His-tag

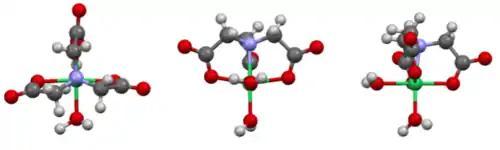
Three views of the X-ray structure of Ni(NTA)(HO)

A polyhistidine-tag, best known by the trademarked name His-tag, is an amino acid motif in proteins that typically consists of at least six histidine ("His") residues, often at the N- or C-terminus of the protein. It is also known as a hexa histidine-tag, 6xHis-tag, or His6 tag. The tag was invented by Roche, although the use of histidines and its vectors are distributed by Qiagen. Various purification kits for histidine-tagged proteins are commercially available from multiple companies.